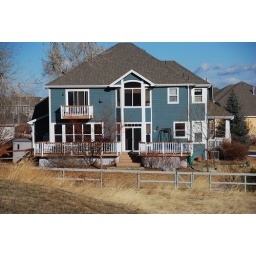
Taken while walking my dogs through the open space in Waneka Landing. These are the backs of the homes.